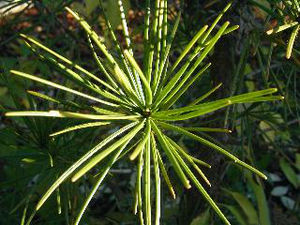
Parasoltræ-familien
Parasoltræets nåle sidder i kranse.
Parasoltræ-familien er en lille familie med en enkelt slægt.